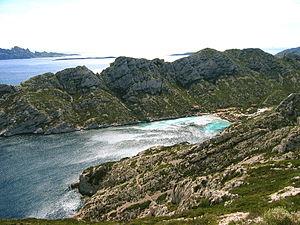
La calanque de Sormiou est une calanque de la côte de Marseille, qui, depuis le 18 avril 2012 fait partie du Parc national des Calanques.